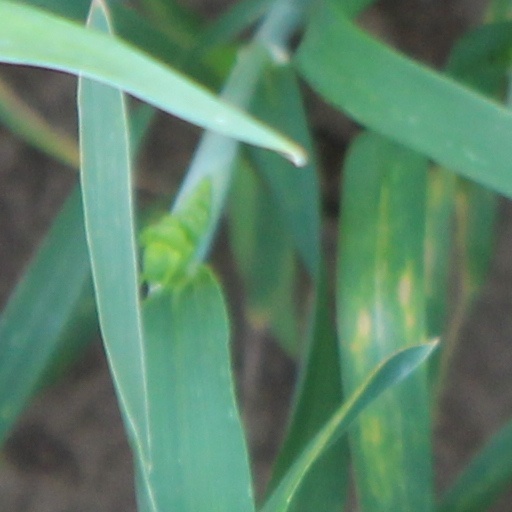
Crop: wheat